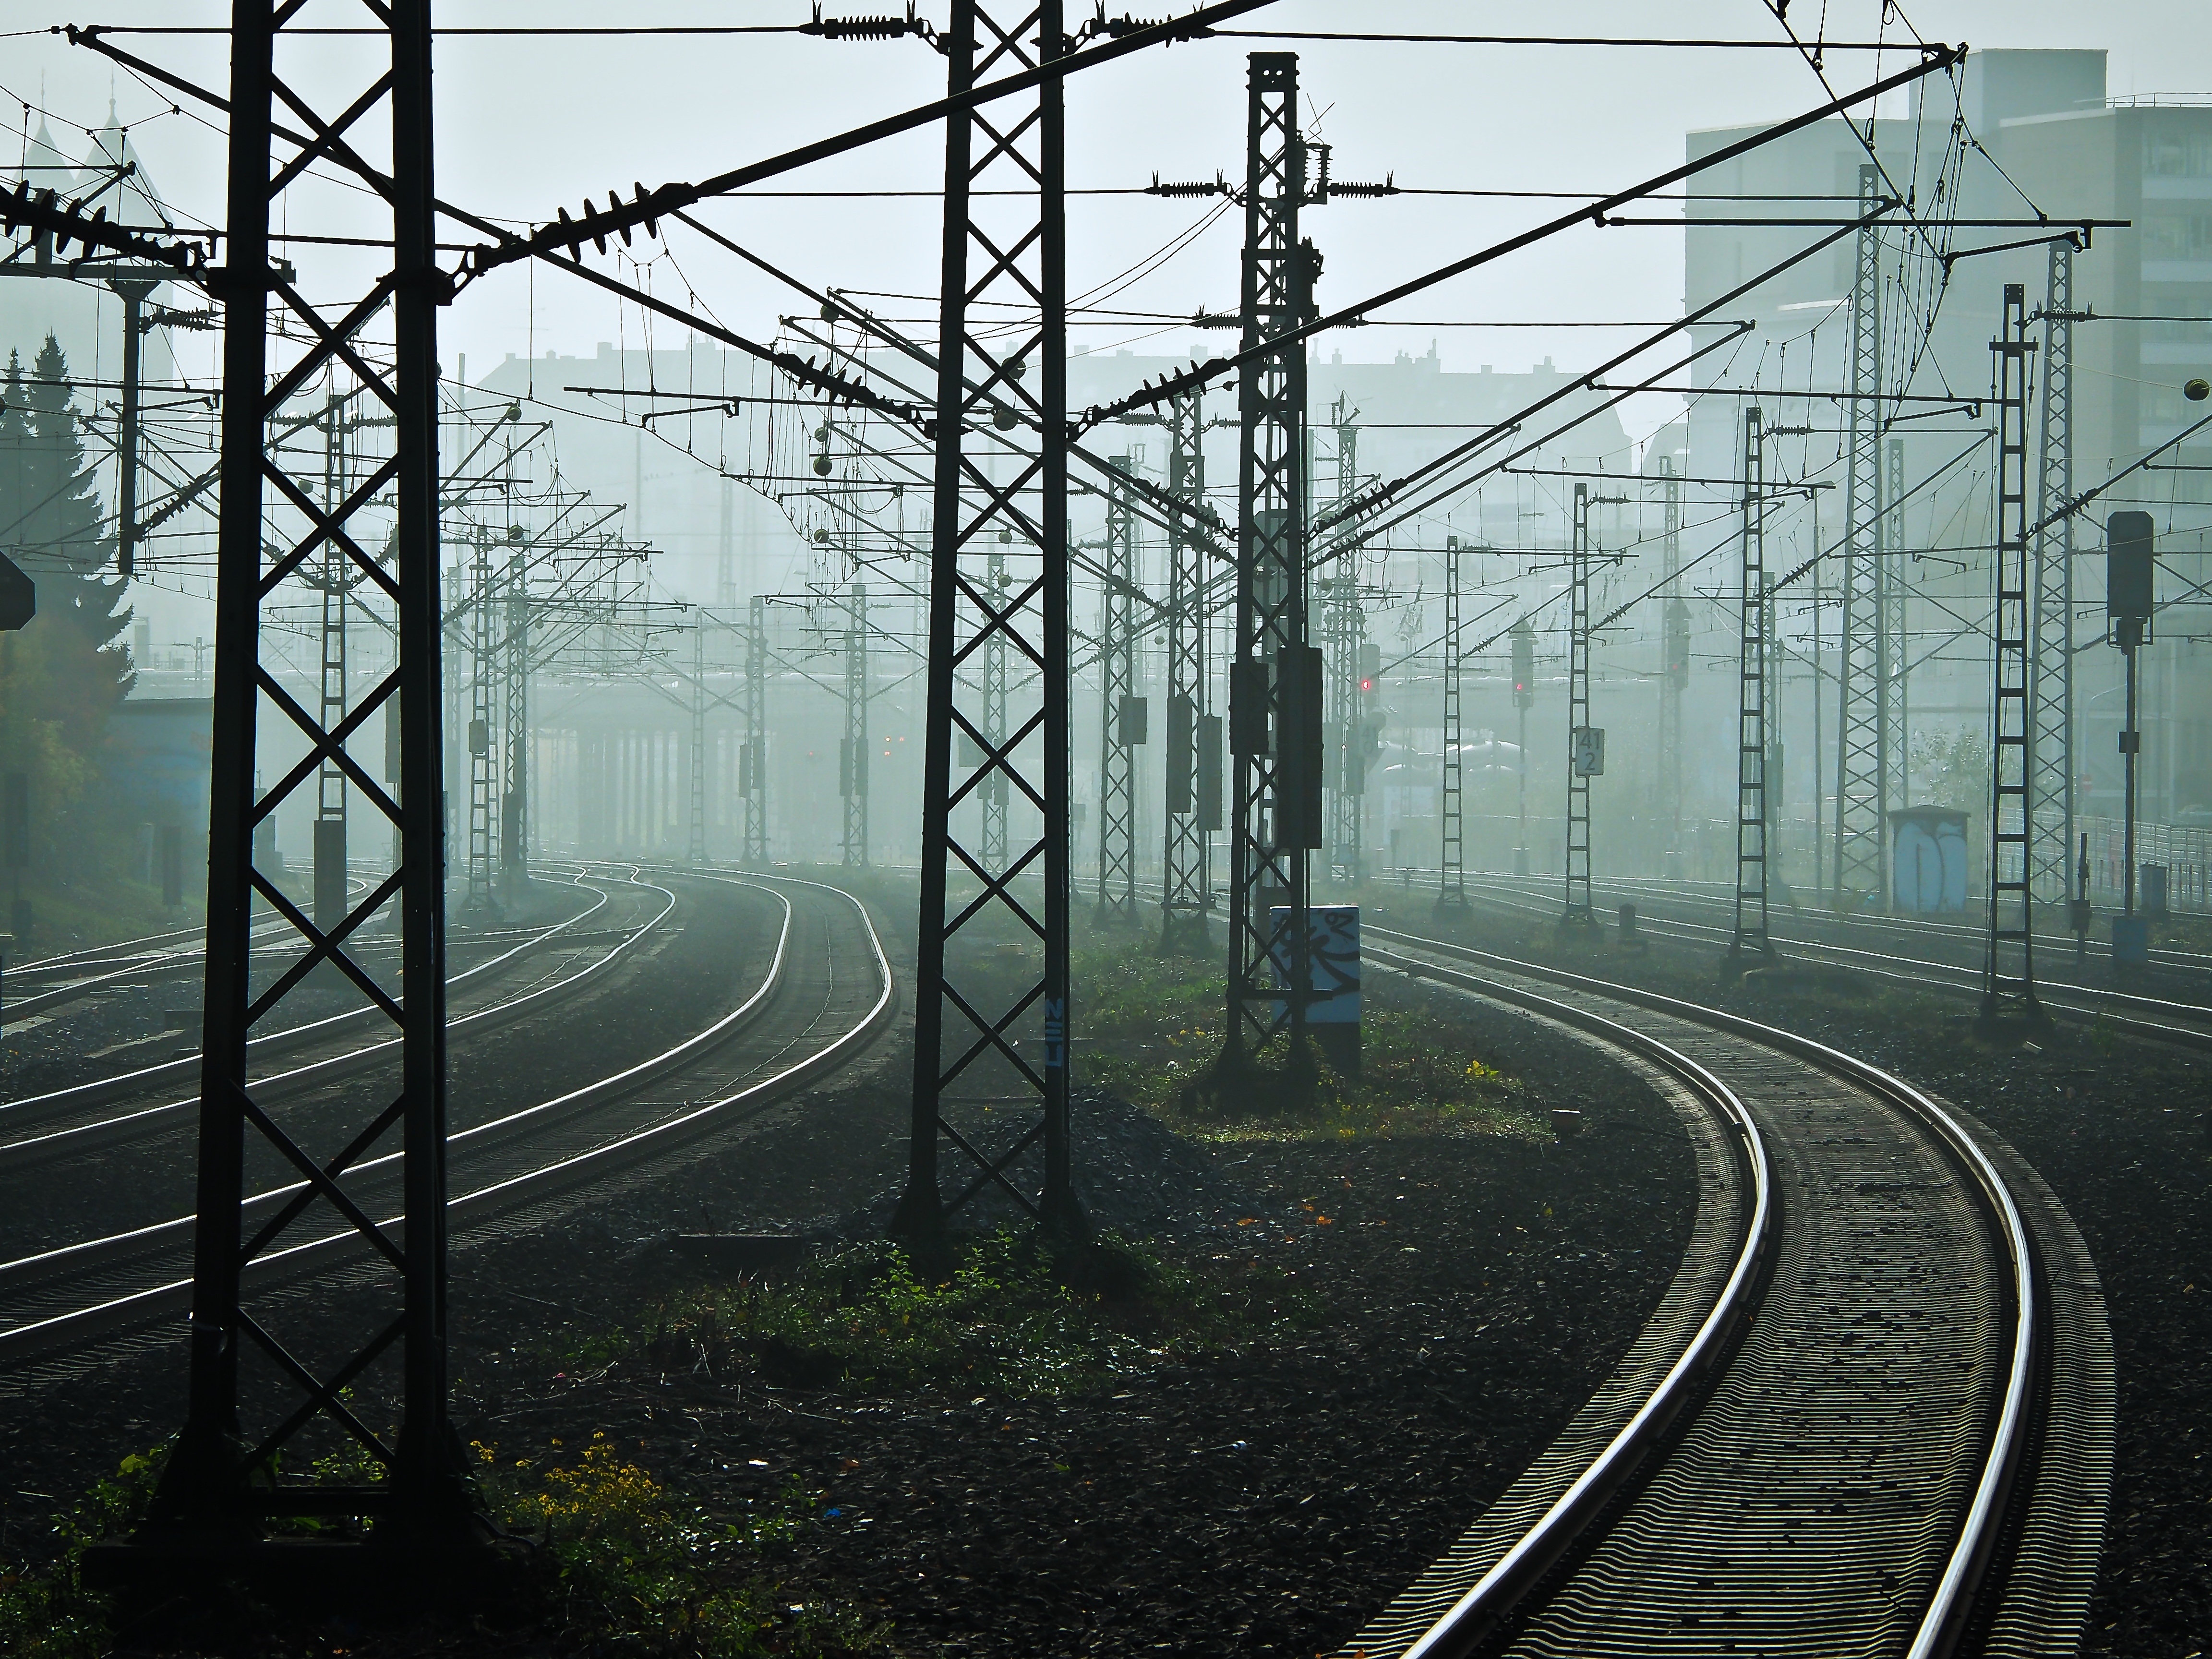
track, railway, fog, morning, transport, line, weather, electricity, loneliness, seemed, rail transport, gleise, upper lines, rail traffic, morning hour, railroad tracks, catenary, urban area, atmospheric phenomenon, outdoor structure